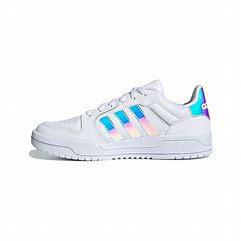
Brand: adidas
Model: neo Adidas NEO Entrap